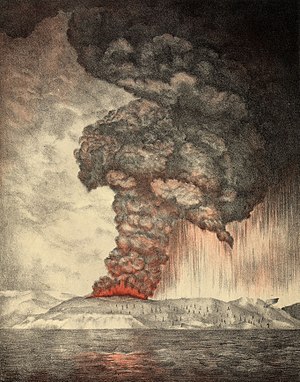
Krakatau
Et litografi fra 1888 af Krakataus udbrud i 1883
Krakatau er en vulkanø beliggende i strædet mellem Sumatra og Java. Krakatau gik den 26. august 1883 i et voldsomt udbrud, der kulminerede den følgende dag. Store dele af øen blev sprængt væk, og en 30-40 meter høj tsunami brød ind over de omkringliggende øer.